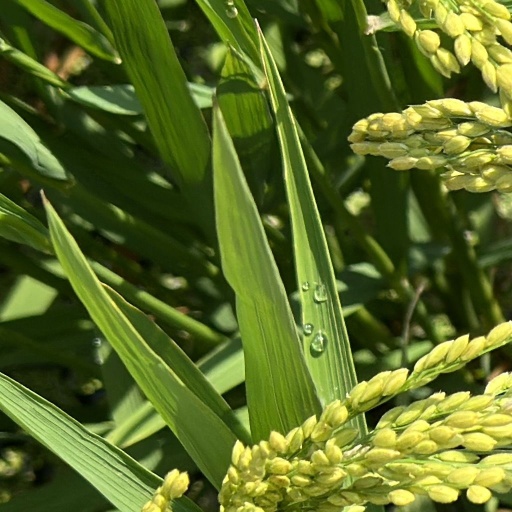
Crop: rice